List of international presidential trips made by François Hollande

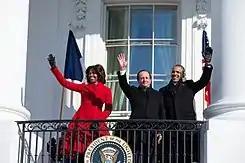
President François Hollande with United States President Barack Obama and First Lady Michelle Obama at the White House during his state visit to Washington, D.C., 11 February 2014

In 2014, President François Hollande made 30 international trips to 27 countries. The following were the international trips made by President Hollande during the year: